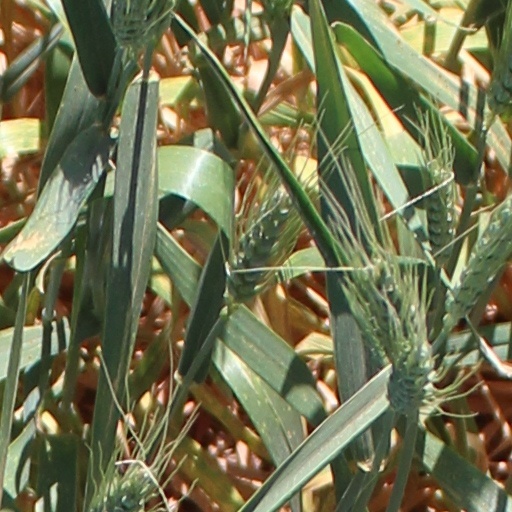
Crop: wheat